Djursland

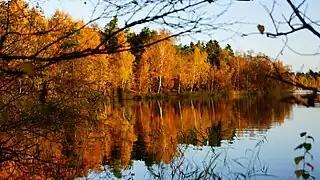
Eye Lake in Skramsø Forest

The area north of Kolind Sound (Kolindsund), 15 km north up to the coast, consists mainly of low hills with predominantly sandy soil that is quite good farmland. Northern Djursland is the most forested and least inhabited part of Djursland.